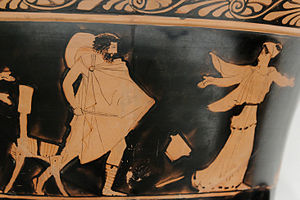
Kirke (græsk mytologi)
Kirke jages af Odysseus.
Kirke er en troldkvinde fra græsk mytologi. Hun er datter af solguden Helios og Okeaniden Perse. Efter at have forgivet sin mand bosatte hun sig på øen Aiaia. Kirke var kendt for sin omfattende kendskab til trylledrik og urter. Ved hjælp af disse og en tryllestav kunne hun forvandle sine fjender, eller dem som fornærmede hende, til dyr.